A Little Love Never Hurts

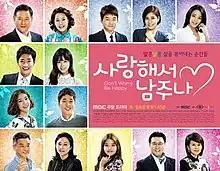
Promotional poster

A Little Love Never Hurts was a South Korean weekend television drama series starring Hong Soo-hyun, Lee Sang-yeob, Shin Da-eun and Seo Ji-seok. It aired on MBC from September 28, 2013, to March 30, 2014, on Saturdays and Sundays at 20:40 for 50 episodes.